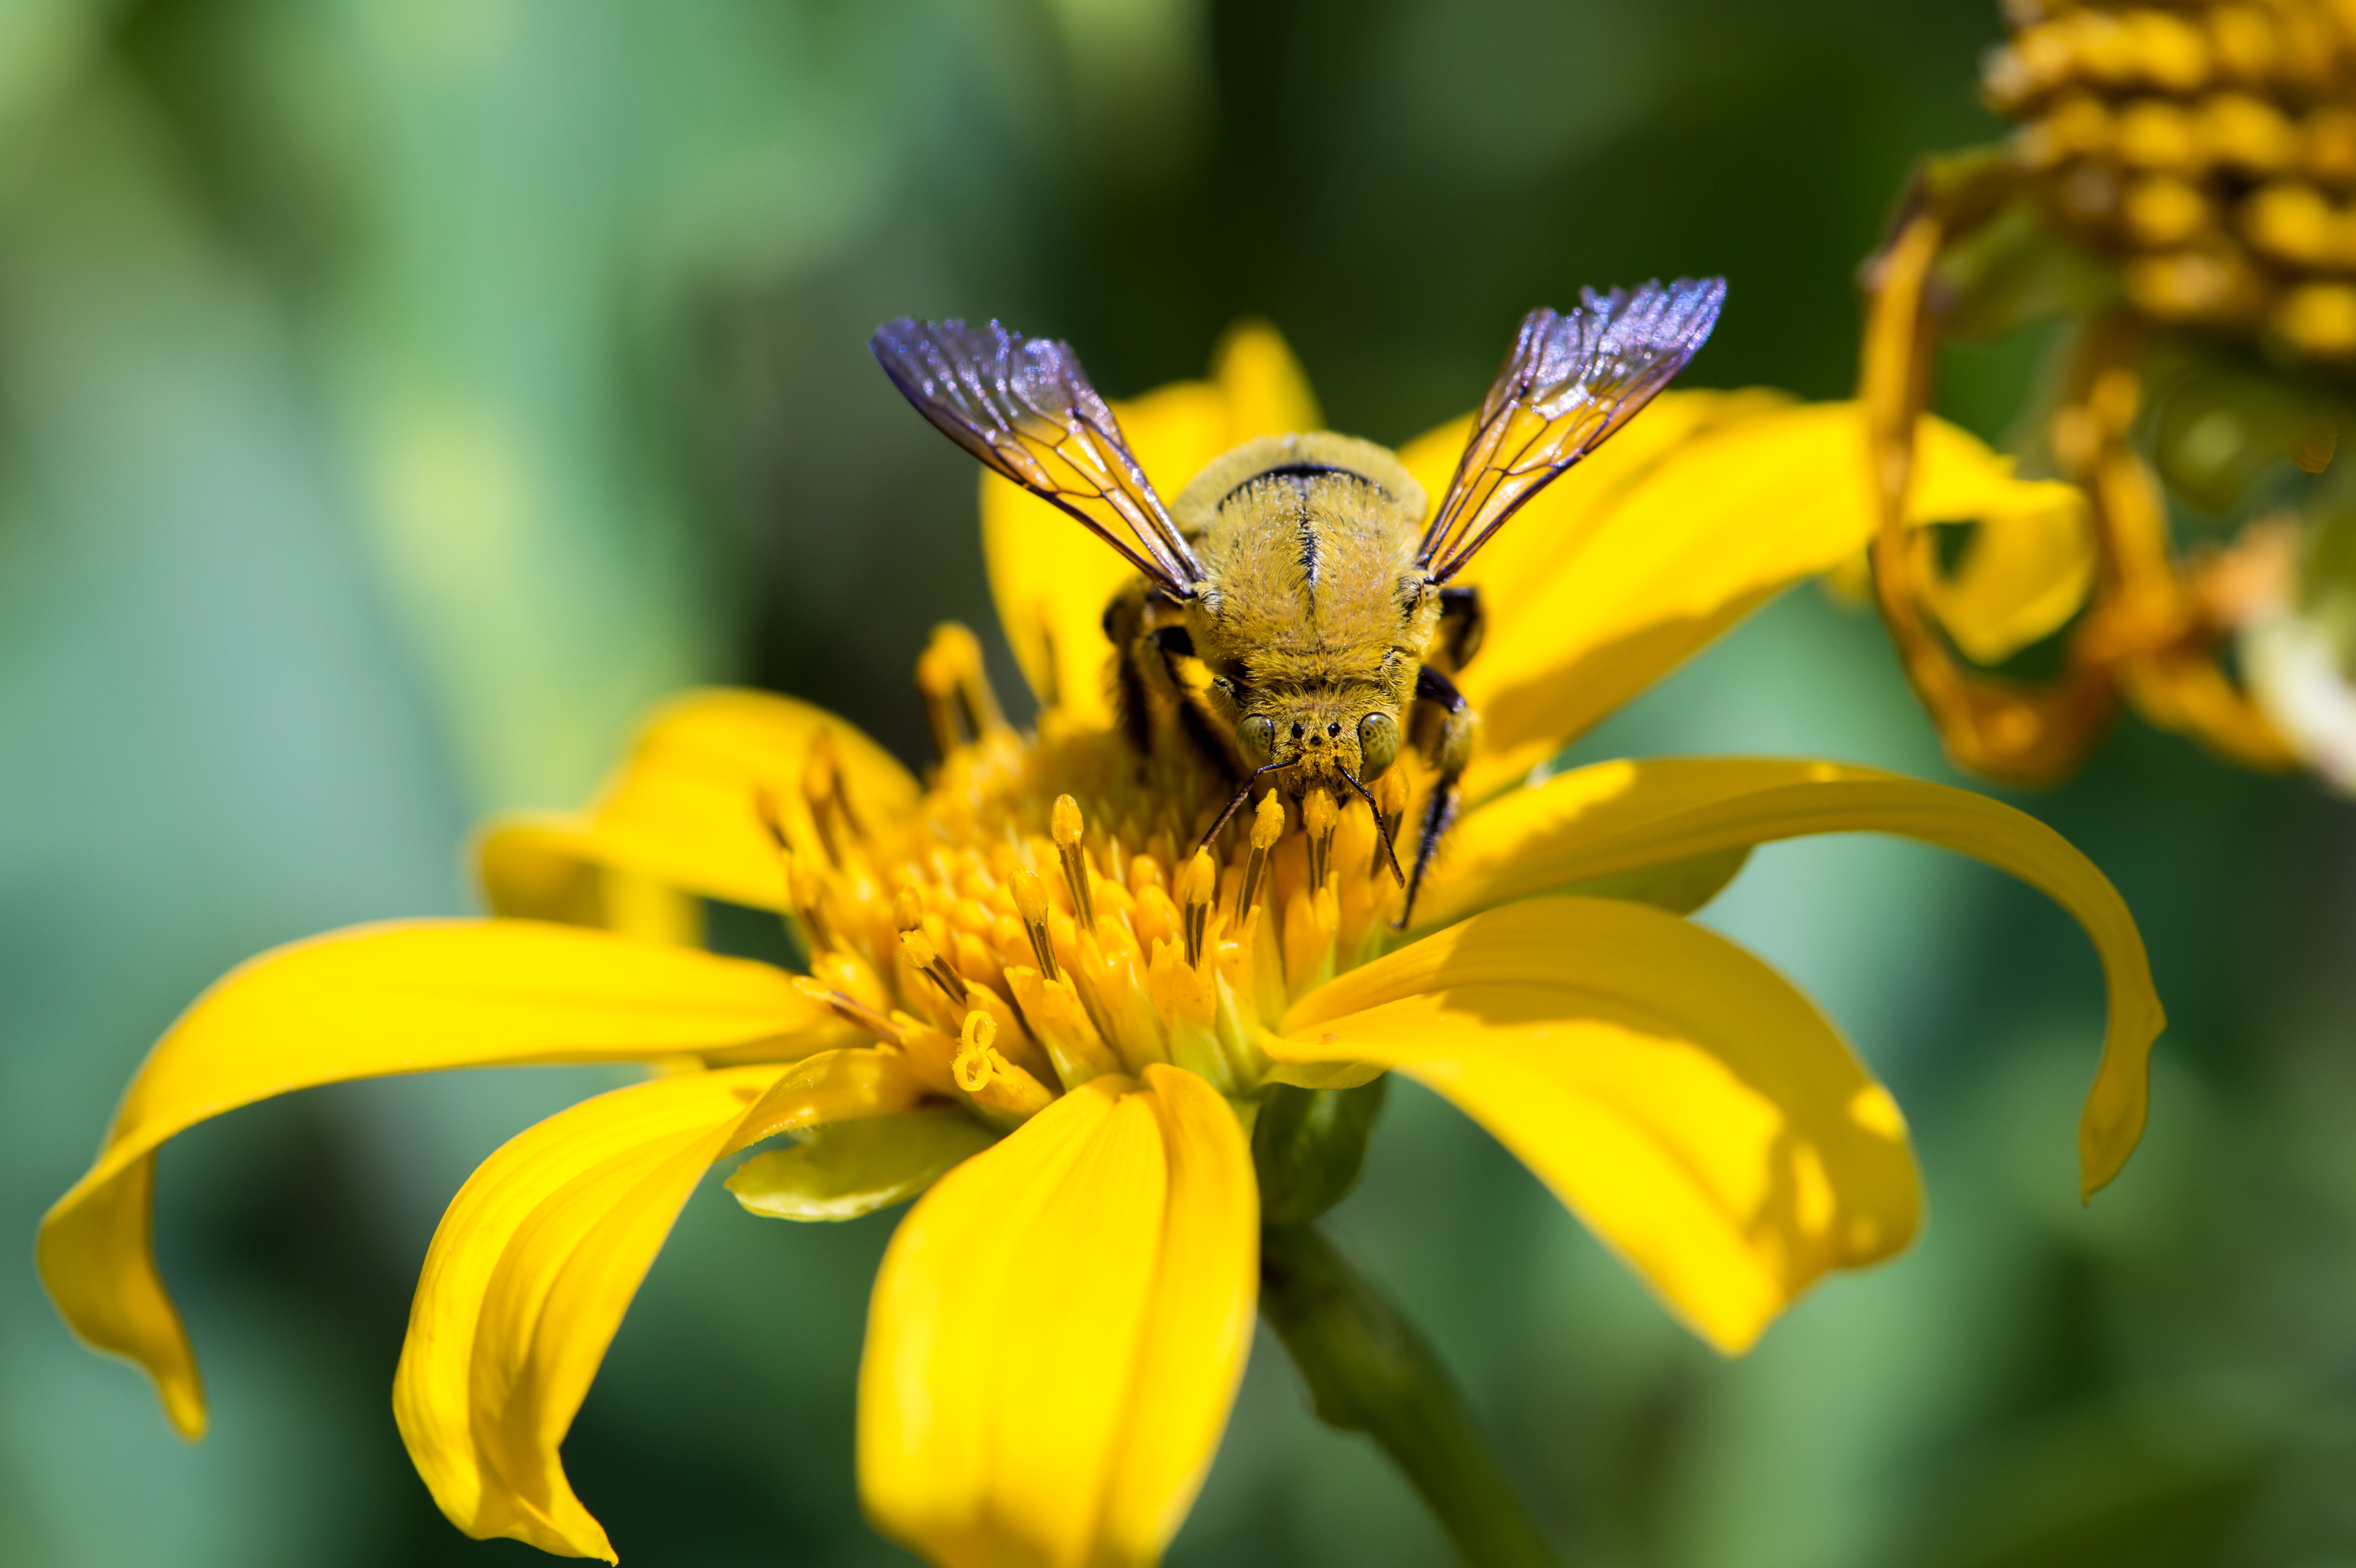
nature, plant, photography, meadow, flower, petal, bloom, wildlife, wild, pollen, insect, macro, africa, bug, botany, yellow, flora, fauna, invertebrate, yellow flower, wildflower, close up, bee, bumblebee, nectar, macro photography, honey bee, membrane winged insect, african bush flower